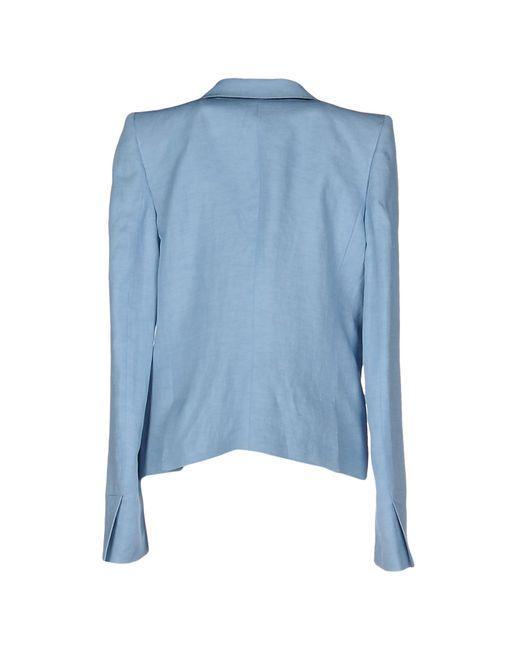
Büro blauer Baumwollstoff Knopfmantel